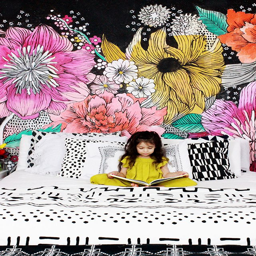
on today 's episode of the while she naps podcast we 're talking about creativity and drawing and making art with my guest .